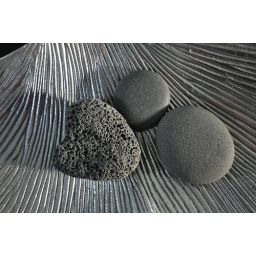
heart-shaped rock we found on the black beach in iceland